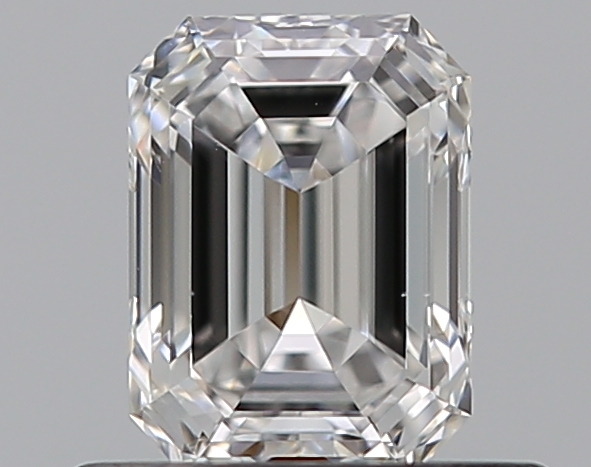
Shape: emerald
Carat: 0.5
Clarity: VS2
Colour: E
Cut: EX
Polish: VG
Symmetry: VG
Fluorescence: N
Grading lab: GIA
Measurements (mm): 5.25 x 3.88 x 2.58